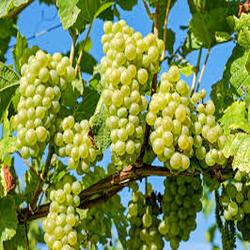
Label: Grapes